West of Wied ix-Xaqqa to Wied Maqbul Cliffs Important Bird Area

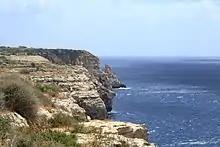
Cliffs in Birżebbuġa

The West of Wied ix-Xaqqa to Wied Maqbul Cliffs Important Bird Area comprises a 21 ha linear strip of cliffed coastline at Birżebbuġa, on the southeastern coast of Malta, in the Maltese archipelago of the Mediterranean Sea. Its steep and rugged cliffs rise from sea level to a height of over 50 m. It was identified as an Important Bird Area (IBA) by BirdLife International because it supports 1000–1500 breeding pairs of Cory's shearwaters and 100–150 pairs of yelkouan shearwaters.